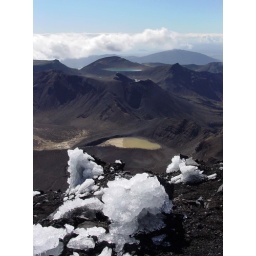
The Tongariro landscape is a freak show -- rime, scoria, brown lakes, and blue lakes in mountain top craters.